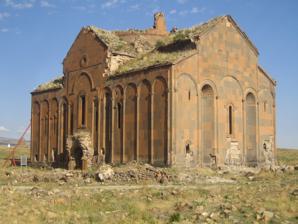
Building: Cathedral of Ani
Country: Turkey
Year built: 1001
Abandoned 11th century cathedral Cathedral of Ani The cathedral in 2009 The cathedral displayed in a red circle within Ani Religion Affiliation Armenian Apostolic Church Location Location Ani , Kars Province , Turkey Shown within Turkey Geographic coordinates 40°30′22″N 43°34′23″E / 40.506206°N 43.572969°E / 40.506206; 43.572969 Architecture Architect(s) Trdat Type Domed basilica Style Armenian Founder Smbat II of Armenia Groundbreaking 989 Completed 1001 or 1010 Specifications Length 34.3 m (113 ft) Width 21.9 m (72 ft) Height (max) originally: 38 m (125 ft) 24 m (79 ft) to the base of the dome UNESCO World Heritage Site Official name: Archaeological Site of Ani Type Cultural Criteria ii, iii, iv Designated 2016 (40th session ) Reference no. 1518 Region Western Asia The Cathedral of Ani ( Armenian : Անիի մայր տաճար , Anii mayr tačar ; Turkish : Ani Katedrali ) is the largest standing building in Ani , the capital city of medieval Bagratid Armenia , located in present-day eastern Turkey , on the border with modern Armenia . Its construction was completed in the early 11th century by the architect Trdat and it was the seat of the Catholicos , the head of the Armenian Apostolic Church , for nearly half a century. In 1064, following the Seljuk conquest of Ani, the cathedral was converted into a mosque . It later returned to being used as an Armenian church. It eventually suffered damage in a 1319 earthquake when its conical dome collapsed. Subsequently, Ani was gradually abandoned and the church fell into disrepair. The north-western corner of the church was heavily damaged by a 1988 earthquake . The cathedral is considered the largest and most impressive structure in Ani. It is a domed basilica with a rectangular plan, though the dome and most of its supporting drum are now missing. Its use of pointed arches and cluster piers has been widely cited by scholars to have possibly influenced, or at least preceded, Gothic architecture . The cathedral, along with the entire site of Ani, was declared a World Heritage Site by the UNESCO in 2016. Names In modern Armenian, the cathedral is usually referred to as Անիի մայր տաճար, Anii mayr tačar and in Turkish as Ani Katedrali , both meaning "cathedral of Ani". Historically, however, it was known in Armenian as Անիի Կաթողիկե, Anii Kat'oghike . The cathedral is also known as Holy Mother of God Church of Ani ( Armenian : Անիի Սուրբ Աստվածածնի եկեղեցի , Anii Surb Astvatsatsni yekeghetsi ; Turkish : Meryem Ana Katedral ) and the Great/Grand Cathedral of Ani (Մեծ Կաթողիկե, Mets Kat'oghike ; Büyük Katedral ). History Foundation and early history Following more than two centuries of Arab rule , Armenia gained independence under the Bagratid (Bagratuni) dynasty around 885. King Ashot III made Ani capital in 961, after which the city emerged as a prosperous urban center with 100,000 residents at its height. The construction of the cathedral began in 989. The architect Trdat was commissioned by Bagratid King Smbat II to build a cathedral in the new capital of the Armenian kingdom . The construction was halted when Smbat died in 989, according to an inscription on the south wall. Meanwhile, Trdat was hired to direct the repairs of the dome of the Hagia Sophia in Constantinople , which had collapsed in an earthquake. Trdat returned from Constantinople in 993. The construction was continued and completed by Queen Katranide (Katramide), the wife of King Gagik I , Smbat's brother and successor. It was completed either in 1001 or 1010. According to Christina Maranci the generally accepted date of completion is 1001, but it may have extended until 1010. The contradiction is based on the reading of the inscription of the cathedral's northern wall. The cathedral served as the seat of the catholicos, the head of the Armenian Apostolic Church from its foundation in 1001 until the mid-11th century (1046 or 1051). Thus, for around half a century Ani was both the religious and secular (political) center of Armenia. A silver cross originally stood on its conical dome and a crystal chandelier, bought by King Smbat II from India, hang in the cathedral. In the 1010s, during the reign of Catholicos Sarkis I , a mausoleum dedicated to the Hripsimean virgins was erected next to the cathedral. The mausoleum was built on some of the remnants of the virgins brought from Vagharshapat (Etchmiadzin). In the 1040s–1050s inscriptions were left on the cathedral's eastern and western walls about urban projects, such as restoration of defensive walls , installation of water pipes and easing of the tax burden on the residents of Ani. Charles Texier (1842) Reconstruction by Texier (1842) Cross section of the church per Toros Toramanian Reconstruction by Toramanian Reconstruction by Wilhelm Lübke (1881) ground plan Later history See also: Conversion of non-Islamic places of worship into mosques Ani surrendered to the Byzantine Empire in 1045, who held it until 1064, when the city was captured by the Seljuks , led by Alp Arslan . Alp Arslan and his soldiers performed their first prayer in Ani at the cathedral. Consequently, the cathedral was converted into a mosque and called Fethiye Mosque ( Turkish : Fethiye Camii ). Official Turkish sources often refer to it by that name. According to Matthew of Edessa , its silver cross was removed by the Seljuks and transferred to a mosque in Nakhchivan, where it was placed under the threshold, destined to be trodden upon. A crescent was placed on its dome according to Vardan Areveltsi . In 1124 a crescent was placed on the cathedral's dome by the Shaddadid amir of Ani. In response, Ani's Armenians appealed to King David IV of Georgia to capture Ani , after which the cathedral returned to Christian usage. Vardan Areveltsi celebrated the brief reversal. Only two years later, in 1126, Ani came under the control of the Shaddadids . During the 12th century historians Mkhitar Anetsi , Samuel Anetsi and philosopher Hovhannes Sarkavag served at the cathedral in various capacities. Mkhitar was an elder priest at the cathedral in the second half of the century. In 1198 Ani was conquered by the Armenian Zakarids princes, under whose control the cathedral prospered. In 1213 the wealthy merchant Tigran Honents restored the cathedral's steps. Damage caused by the 1988 earthquake . Decay Ani's long-term decline began in 1239 when Mongols sacked the city and massacred its population. In 1319 a devastating earthquake struck Ani. It resulted in the collapse of the cathedral's conical roof. Ani was completely deserted by the 18th century. The drum reportedly collapsed during an 1832 or 1840 earthquake. Varazdat Harutyunyan insists that the entire dome had collapsed in 1319. The north-western corner of the cathedral was heavily damaged by a 1988 earthquake with its epicenter in modern Armenia's north. It resulted in a large gaping hole. According to VirtualAni it also caused "a serious rent in the south-west corner; by 1998 parts of the roof here had started to fall." Lavrenti Barseghian wrote in 2003 that the damage from the earthquake was so great that the entire building would collapse unless strengthened and restored. Explosions in a quarry on the Armenian side of the border, across the Akhurian River , reportedly caused some damage to the cathedral in the early 2000s. In mid-June 2001 an "ear-splitting explosion rocked the site just as a group of Armenian Americans had gathered to pray at the cathedral." Samvel Karapetyan , who witnessed the explosions on the Armenian side during his visit to Ani in July 2000, stated that the explosions continued until 2004/2005. However, Turkish accusations continued until 2008. Vercihan Ziflioğlu wrote for Hürriyet that it was only in 2009 that Armenia halted blasting activities, reportedly, after Turkey's complaint at the International Council on Monuments and Sites (ICOMOS). In the mid-2000s, Turkish guards had dug a large hole in their quest for treasure on the floor of the apse of the cathedral. Moreover, treasure hunters dug out the grave of what may have been that of Queen Katranide beside the west façade of the cathedral. It had been uncovered by French archaeologists in 2002–03. Additional gravestones with Armenian inscriptions nearby were upturned. Preservation efforts View of Ani from Armenia. The cathedral is seen near the left edge, while the Church of the Redeemer on the right side. The cathedral undergoing restoration in 2018 Ani has been listed on the World Monuments Watch by World Monuments Fund (WMF) since 1996. In May 2011 the WMF and the Turkish Ministry of Culture launched a conservation project focusing on the cathedral and the nearby Church of the Redeemer. The project is funded by the Ambassadors Fund for Cultural Preservation of the U.S. State Department . Before the project, a steel structure was installed around the cathedral, in order to prevent its cracked sandstone walls from collapsing. The WMF and its Turkish partner, Anadolu Kültür, said they will work on "stabilization and protection" of the cathedral. Turkey's Minister of Culture Ertuğrul Günay stated "We hope that giving new life to the remains of once-splendid buildings, such as the Ani Cathedral and church, will bring new economic opportunities to the region." Armenian officials responded with skepticism. According to Gagik Gyurjyan, president of ICOMOS -Armenia, the Turkish Culture Ministry rejected the preliminary agreement between Anadolu Kültür and the Armenian side to engage Armenian experts in restoration works. Osman Kavala , president of Anadolu Kültür, stated that the lack of formal bilateral relations between Armenia and Turkey may have prevented Armenian experts from being included in the project. Kavala stated in a 2011 interview that an estimated $1 million would be spent on the project, which was scheduled to start in 2012 and end in 4 years. Yavuz Özkaya, an architect who participated in the projects carried out in Ani, stated in March 2014 that studies on preservation and restoration of the cathedral were completed and they had begun to be implemented. These works included clearing the roofs, installing a temporary structure at the separation point between the western and southern walls, strengthening, proper completion of roof tiles and taking preventative measures. The archaeological site of Ani was inscribed as a UNESCO World Heritage Site on July 15, 2016. According to art historian Heghnar Zeitlian Watenpaugh the addition "would secure significant benefits in protection, research expertise, and funding." In April 2018 Necmettin Alp, director of the Kars Museum , stated that restoration works on the cathedral would start later that month. In 2019 World Monuments Fund (WMF) and Anadolu Kültür began an "emergency temporary intervention" for the preservation of the cathedral. In 2021 WMF, with the support of the International alliance for the protection of heritage in conflict areas (ALIPH Foundation), began a second phase "focusing on the implementation of a long-term intervention plan for the restoration of the entire cathedral." Architecture The interior of the cathedral. (For a sense of its scale, note the two people sitting on the bottom right of the image.) Overview The cathedral is a domed, centrally-planned basilica . Varazdat Harutyunyan argues that in its plan and dimensions, it reproduces two 7th century domed basilicas— Cathedral of Mren and Saint Gayane Church . The dome was supported on pendentives and stood atop the "intersection of four barrel vaults elevated to a cruciform design and topped with gabled roofs." In the interior, "freestanding piers divide the space into three aisles, the nave of which terminates in an eastern apse flanked by two story side chapels." Sirarpie Der Nersessian noted that its interior is imposing "through the harmony of the proportions." She added, "The blind arcade with slender columns and ornate arches, the delicate interlaces carved around the door and windows add to the beauty of the exterior." The cathedral is built, primarily, of yellow, but also black and red polished tuff . It has three entrances. The main one is on the western side. The entrances on the northern and southern sides, though secondary, are richly decorated. Its windows are narrow and long, with ornamented frames. Grigoris Balakian opined that its interior, built of large polished stones, "appears to be more impressive than the outside." Dimensions The cathedral is 34.3 m (113 ft) long and 21.9 m (72 ft) wide. Originally standing around 38 m (125 ft) high, it was Ani's tallest structure, and its conical dome dominated the city's skyline. It is very large by the standards of Armenian architecture. Murad Hasratyan argues that its large size and rich ornaments symbolize the revived Armenian statehood under the Bagratids . Christina Maranci suggested what she describes as an "extremely tentative" hypothesis that the relatively large proportion of the cathedral may have reflected architect Trdat 's memory of the "vast continuous spaces" of Hagia Sophia in Constantinople, the dome of which he had repaired. Westerners have found it small. Karl Schnaase disparagingly described it as "hardly the size of a village church", while H. F. B. Lynch argued that it is small if judged by European standards, but is "nevertheless a stately building." Luigi Villari wrote in his 1906 book on travels in the Caucasus: "From a distance it seems to be merely a plain rectangular structure with no architectural pretensions. But on closer inspection it proves to be a building of really great beauty and of the most perfect proportions." Scholarly assessment The cathedral is widely regarded as a masterpiece of Armenian architecture . It is the largest and most impressive structure of Ani. Armen Kazaryan describes it as the most significant structure of the entire Bagratid period. Recognized for its innovative design elements, it has garnered high praise from several scholars. The authors of Global History of Architecture (2010) wrote that it "deserves to be listed among the principal monuments of the time because of its pointed arches and clustered columns and piers." Similarly, Sirarpie Der Nersessian argued that it "deserves to be listed among the important examples of medieval architecture", while David Roden Buxton suggested that it "is worthy ... of far greater renown that actually surrounds it." H. F. B. Lynch described it as a "monument of the highest artistic merit, denoting a standard of culture which was far in advance of the contemporary standards in the West." Josef Strzygowski argued that the cathedral is the most valuable achievement of Armenian architecture from the European viewpoint. David Marshall Lang wrote that the cathedral's building techniques are "far ahead of the contemporary Anglo-Saxon and Norman architecture of western Europe." Richard Phené Spiers wrote in the 11th century of Encyclopædia Britannica (1911): The most important example of the Armenian style is found in the cathedral at Ani, the capital of Armenia, dating from A.D. 1010. In this church pointed arches and coupled piers are found, with all the characteristics of a complete pointed-arch style, which, as Fergusson remarks, "might be found in Italy or Sicily in the 12th or 14th century." Externally the walls are decorated with lofty blind arcades similar to those in the cathedral at Pisa and other churches in the same town, which are probably fifty years later. The elaborate fret carving of the window dressings and hood moulds are probably borrowed from the tile decoration found in Persia. Imitations in Armenian architecture Holy Saviour's Church in Gyumri , completed in 1873, is an imitation of the cathedral of Ani The main church of Marmashen monastery (dated 988–1029), believed to have been built by the same architect, Trdat , is considered a miniature of Ani Cathedral. Richard Krautheimer wrote that the exterior walls of both the church of Marmashen and the cathedral of Ani are "articulated by blind arcades resting on slender colonnettes, single or in pairs." There are significant structural differences between the two. Stepan Mnatsakanian noted that the similarities are limited to the exterior decorations because there are significant differences in their floor plans. The ground plan of Holy Saviour's Church in Gyumri , completed in 1873, is based on that of Ani Cathedral. However, the church is significantly larger than the cathedral and is not an exact replica of the latter. The blind arcades on the three apses of the Armenian Cathedral of Lviv —added sometime before 1902—are a "surprisingly faithful reproduction of an analogous decoration" on the external walls of cathedral of Ani. Association with Gothic architecture Some European scholars, especially scholars of the Near East , have suggested that the use of pointed arches and clustered piers in the cathedral influenced the development of Gothic architecture . The theory was popularized by Josef Strzygowski , who was the first European to thoroughly study Armenian architecture and placed Armenia in the center of European architecture. Strzygowski wrote in the Origin of Christian Church Art (1920): "It is a delight, in a church earlier than AD 1000, to see the builder, the court architect Trdat, carrying Armenian art so logically and so successfully past ' Romanesque ' to 'Gothic'." Several others had proposed this view before him, including H. F. B. Lynch (1901), William Lethaby (1912), and others. Lynch suggested that the cathedral has "many of the characteristics of the Gothic style, of which it establishes the Oriental origin." Lethaby found the cathedral "strangely western." In examining the possible influence of Caucasian architecture in the West, David Roden Buxton wrote on the cathedral of Ani in 1934: ... inside it bears the semblance of a Gothic cathedral such as Western Europe might have seen two centuries later. Pairs of clustered columns support a high pointed vault, and on either side is an aisle with narrow pointed arches like those of the "Early English" style . It is assuredly a striking example of parallel evolution, even if all idea of a connection with the Gothic must be dismissed. Arthur Upham Pope suggested that the Ani Cathedral "antedate[s] any comparable construction in Europe" and argued that its interior is "so completely in the Gothic manner and mood that the relation between Ani and the French Gothic lacks but little of proof." Cecil Stewart noted that the most interesting features of the cathedral are its "pointed arches and vaults and the clustering or coupling of the columns in the Gothic manner." For David Talbot Rice the cathedral is "astonishingly Gothic in every detail." David Marshall Lang argued that the appearance of pointed arches and clustered piers together is "considered one of the hallmarks of mature Gothic architecture." Christina Maranci argues that the cathedral, with it "profiled piers and arches ... anticipate, in their linear elegance, the Gothic styles of buildings like Notre-Dame ." Rouben Paul Adalian wrote, "the interior with its pointed arches and clustered piers rising to the ribbed ceiling vaults, included innovations whose parallels would appear in Gothic architecture in Western Europe a century later." The theory has found support among Armenian architecture historians, such as Toros Toramanian , Tiran Marutian , Murad Hasratyan . The hypothesized influence on the Gothic has also been noted by World Monuments Fund and the Ambassadors Fund for Cultural Preservation . James Stevens Curl noted that the influence of Armenian architecture on Western European buildings remains "unclear", but "certainly by the early 11th century domed basilicas, such as the Ani Cathedral, "began to acquire bundle-like piers, vaulting systems, and architectural features reminiscent of Western Romanesque and Gothic forms." Criticism and response Art historian Sirarpie Der Nersessian rejected the postulated "proto-Gothic" character of the ogival arches of the cathedral of Ani which, she argued, "do not serve the same function in supporting the vault." Although Adrian Stokes saw the cathedral as holding "some balance between wall architecture and the linear Gothic to come," he did not find "the feeling for mass and space that transfixes him at Rimini or Luciano Laurana's Quattro Cento courtyard in the Palace of Urbino." The website Virtual Ani writes that there is "no evidence to indicate that there was a connection between Armenian architecture and the development of the Gothic style in Western Europe." Lucy Der Manuelian argues that there is a documented evidence of the presence of Armenians in Western Europe during the Middle Ages, who could have carried this information to the West. Symbolism and significance for Armenians In 1989 a series of events under the title "The Glory of Ani" commemorating the millennium of the Cathedral of Ani took place in the United States, sponsored by the Eastern Prelacy of the Armenian Apostolic Church of America. A symposium took place at the New-York Historical Society on October 21, 1989. In intendent Armenia, it has been depicted on a 2002 stamp and, in 2011, on an uncirculated silver commemorative coin issued by the Central Bank of Armenia dedicated to Ani. In June 2011 the graduation ceremony of history students of the Yerevan State University (YSU) was held at the cathedral. Since then graduation ceremonies of some departments of the YSU have taken place at the cathedral. Folk dance director Gagik Ginosyan and his wife, along with their friends, staged a wedding ceremony at the cathedral. In September 2011 researchers of the Shirak Armenology Research Center of the National Academy of Sciences of Armenia made a pilgrimage to the cathedral, where they performed scientific readings on the history of Ani. The cathedral on a 2002 Armenian stamp A model of the cathedral at the Mekhitarist Monastery, Vienna Street art in Yerevan depicting the cathedral In Turkish politics Turkish President Abdullah Gül visited the cathedral on July 23, 2008 during his visit to Ani. 2010 Muslim prayer On October 1, 2010 a Muslim prayer was performed at the cathedral by members and supporters of the far-right Nationalist Movement Party (MHP). The formal occasion was to commemorate the 1064 Seljuk conquest of Ani, but it was widely seen as a nationalist retaliation for the Christian mass—the first since the Armenian Genocide of 1915—at the Cathedral of Aghtamar at Lake Van on September 19. Some two thousand people, including senior members of the MHP, such as party leader Devlet Bahçeli , participated in the prayer. The crowd waved Turkish flags and chanted Allahu Akbar before saying prayers in and around the cathedral. They were accompanied by an Ottoman-style military marching band . The prayer was authorized by the Turkish Ministry of Culture , and was attended by believers from Azerbaijan and broadcast live by three Azerbaijani TV channels. The prayer was widely denounced for its political nature. An MP from the ruling AKP called it an illegal "political show" connected with the Aghtamar mass, while art historian Heghnar Watenpaugh described the event as an example of "political stagecraft." According to Aris Nalcı of the Turkish-Armenian daily Agos it was "addressed to Turks, rather than Armenians." According to commentary prepared by the Yapı Kredi Bank Economic Research, "the scene looked awkward to a large majority of Turks." Hürriyet Daily News columnist Yusuf Kanlı described it as an "attempt [by Bahçeli] to woo and win back the lost nationalist-conservative vote." Turkish-Armenian journalist Markar Esayan wrote in Taraf that what Bahçeli did at Ani was "in fact exploitation of religion ." The Armenian Apostolic Church accused the Turkish authorities in "destroying Armenian monuments and misappropriating historical Armenian holy sites and cultural treasures." Architecture scholar Samvel Karapetyan commented sarcastically: "We now have reason to be happy. For centuries, our churches were desecrated and turned into toilets, whereas now they are only doing a namaz [ sic ]." 2020 incident In February 2020 a video appeared online in which a woman sang meyhane music on the bema of the cathedral while Pervin Ersoy, the wife of Mehmet Ersoy , Turkey's Minister of Culture and Tourism, was shown standing in the crowd and clapping. Gallery The cathedral with the Church of the Redeemer in the background Western façade Detail on the south façade Interior view Interior Historic and artistic depictions A stereoscopic photograph from the southwest, by Ohannes Kurkdjian , between 1875 and 1880 A photo of the cathedral published in a 1901 book by H. F. B. Lynch A 1900 painting of the cathedral by Gevorg Bashinjaghian , National Gallery of Armenia Watercolour by Arshak Fetvadjian , 1905 by Peshdimaldjian, published in 1912 References Notes